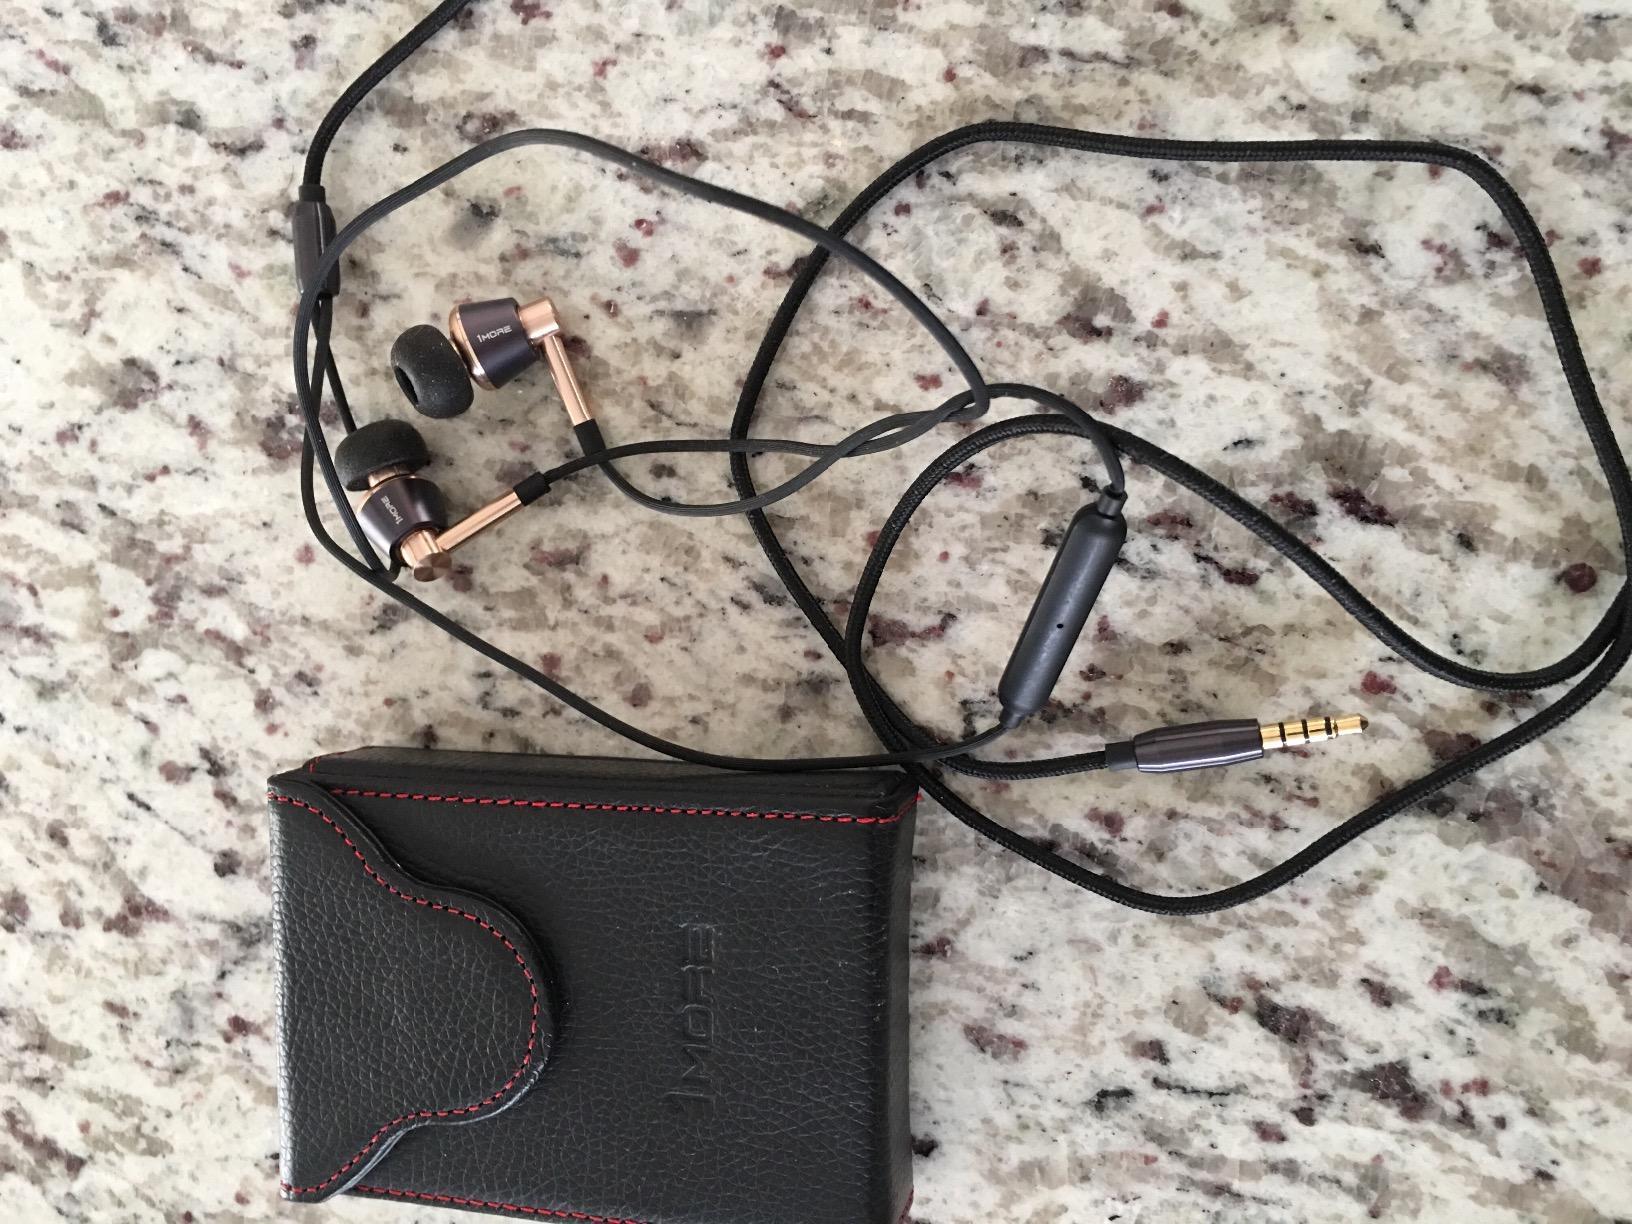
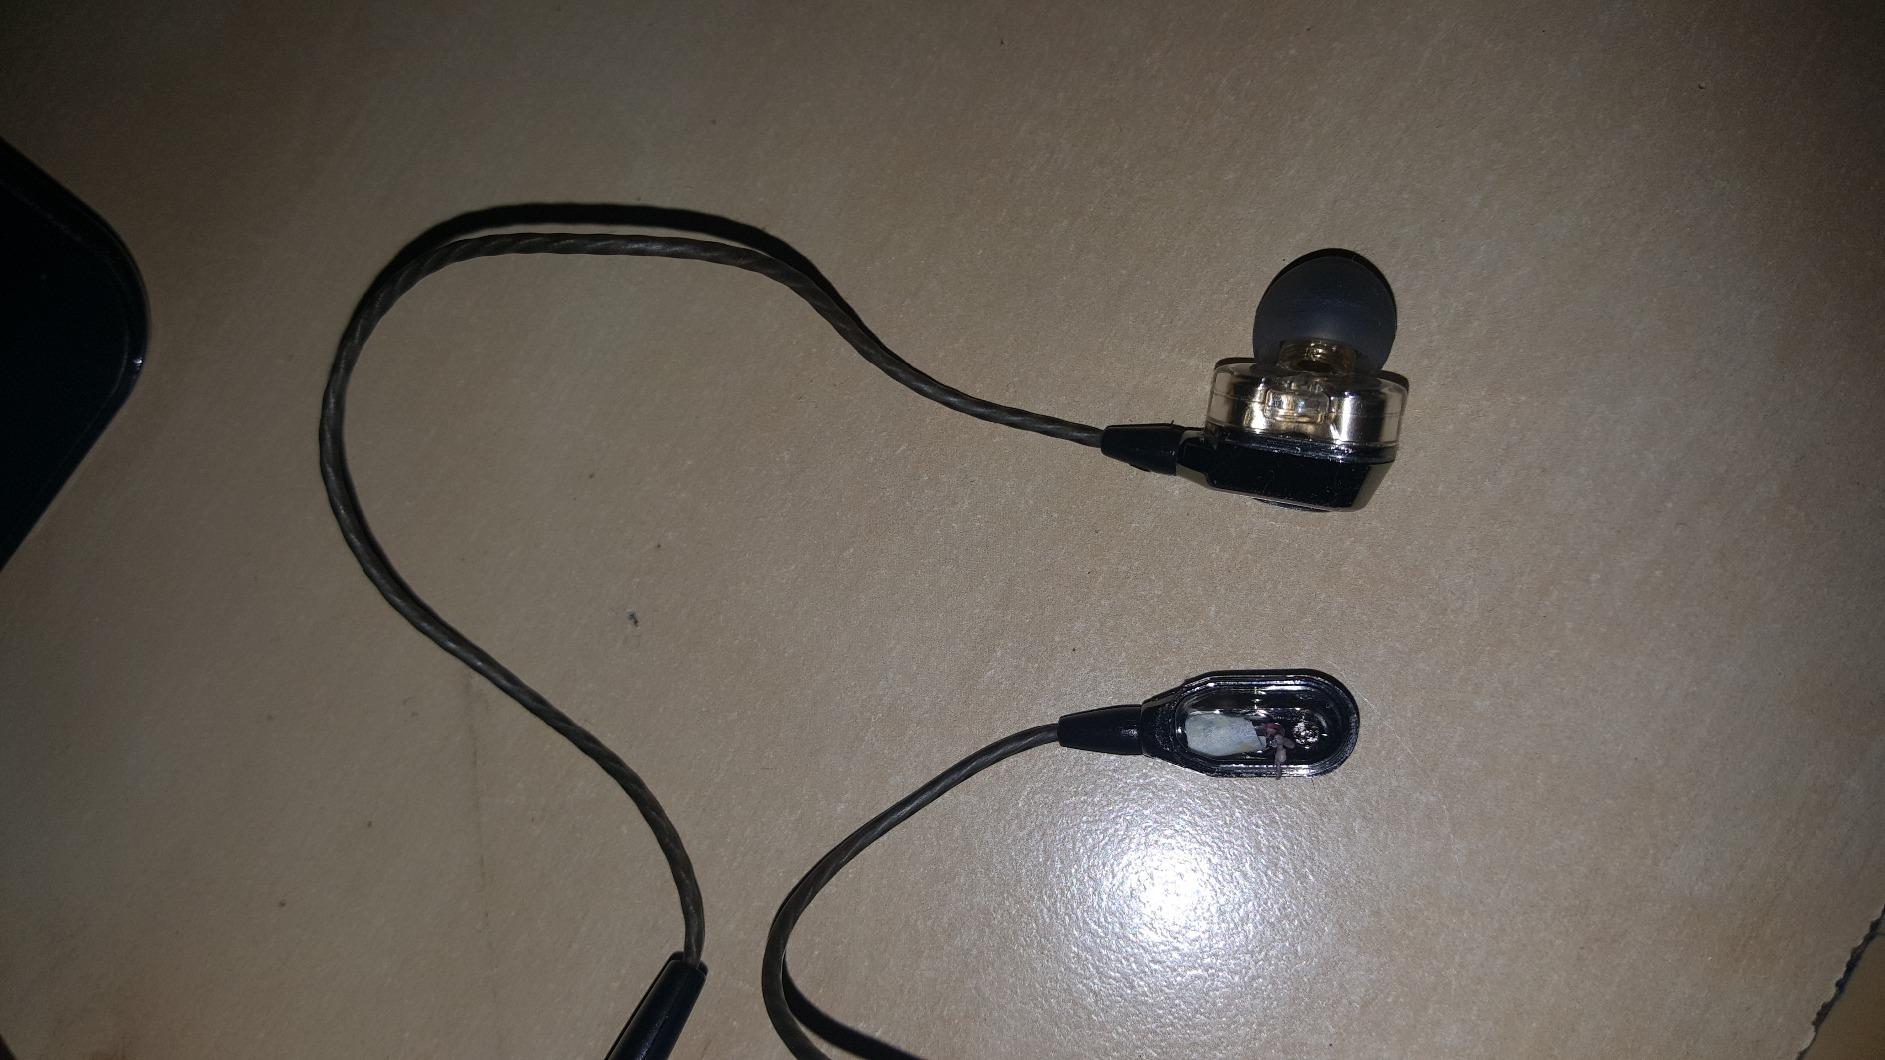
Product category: headphones
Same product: no